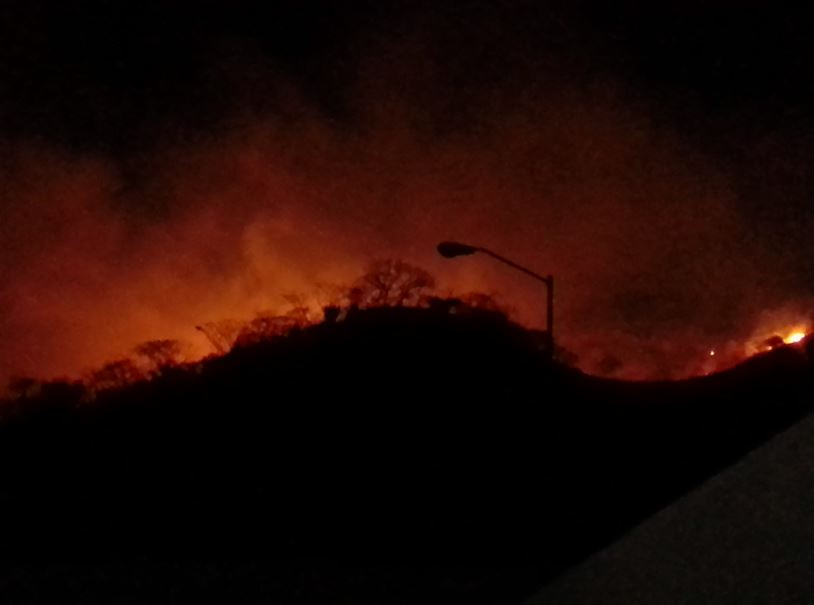
Fire: yes
Smoke: yes